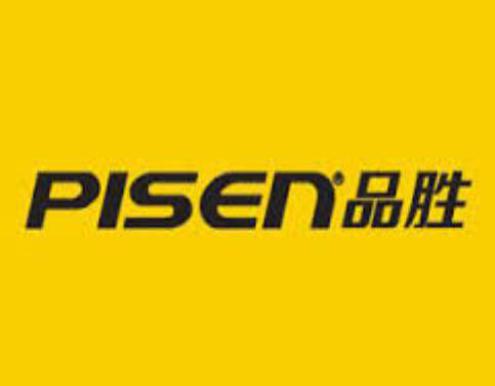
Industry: Electronic